Environmental racism

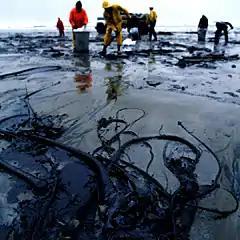
Oil spill

"Environmental racism" was a term coined in 1982 by Benjamin Chavis, previous executive director of the United Church of Christ (UCC) Commission for Racial Justice. In a speech opposing the placement of hazardous polychlorinated biphenyl (PCB) waste in the Warren County, North Carolina landfill, Chavis defined the term as:racial discrimination in environmental policy making, the enforcement of regulations and laws, the deliberate targeting of communities of color for toxic waste facilities, the official sanctioning of the life-threatening presence of poisons and pollutants in our communities, and the history of excluding people of color from leadership of the ecology movements.Recognition of environmental racism catalyzed the environmental justice movement that began in the 1970s and 1980s with influence from the earlier civil rights movement. Grassroots organizations and campaigns brought attention to environmental racism in policy making and emphasized the importance of minority input. While environmental racism has been historically tied to the environmental justice movement, throughout the years the term has been increasingly disassociated.